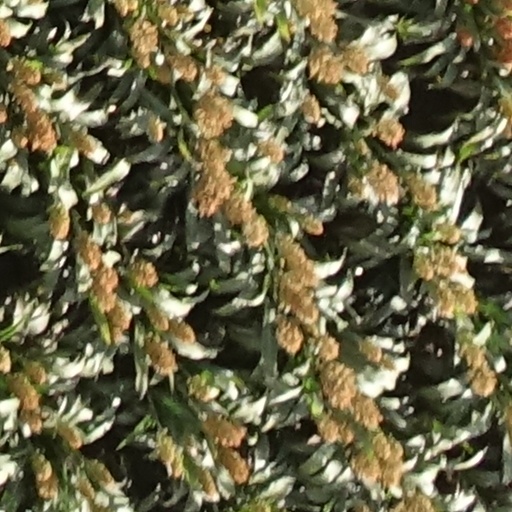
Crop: sorghum